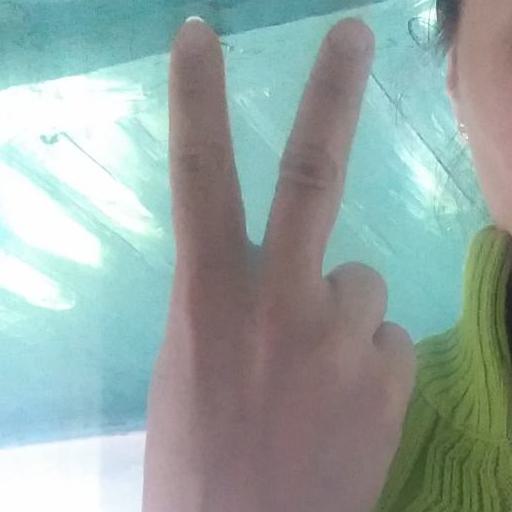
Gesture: peace_inverted